Early modern Romania

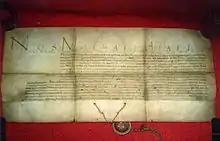
Michael I Apafi's grant of nobility

New species of domesticated plants were introduced in Transylvania in the 17th century. Maize, which was first recorded in 1611, became a popular food in this period. Tobacco was cultivated from the second half of the century, but the Diet passed decrees to regulate smoking already in 1670. Hops was introduced in the mountainous parts in the late 17th century. Mining, which had declined in the previous centuries, flourished during Gabriel Bethlen's reign. The Diet of 1618 decreed that both local and foreign miners could freely open new mines and exempted them of taxation. Besides gold, silver and iron, mercury extracted at Abrud and Zlatna became an important source of state revenues. Settlements destroyed during the Fifteen Years' War were restored between 1613 and 1648. Because of the spread of Renaissance architecture, the towns lost their medieval character in this period. For instance, squares decorated with fountains or statues and parks were established in Alba Iulia and Gilău, Cluj. The villages also transformed: traditional huts disappeared and the new houses were divided into several rooms. Excursions in the countryside became popular among townspeople in this century.